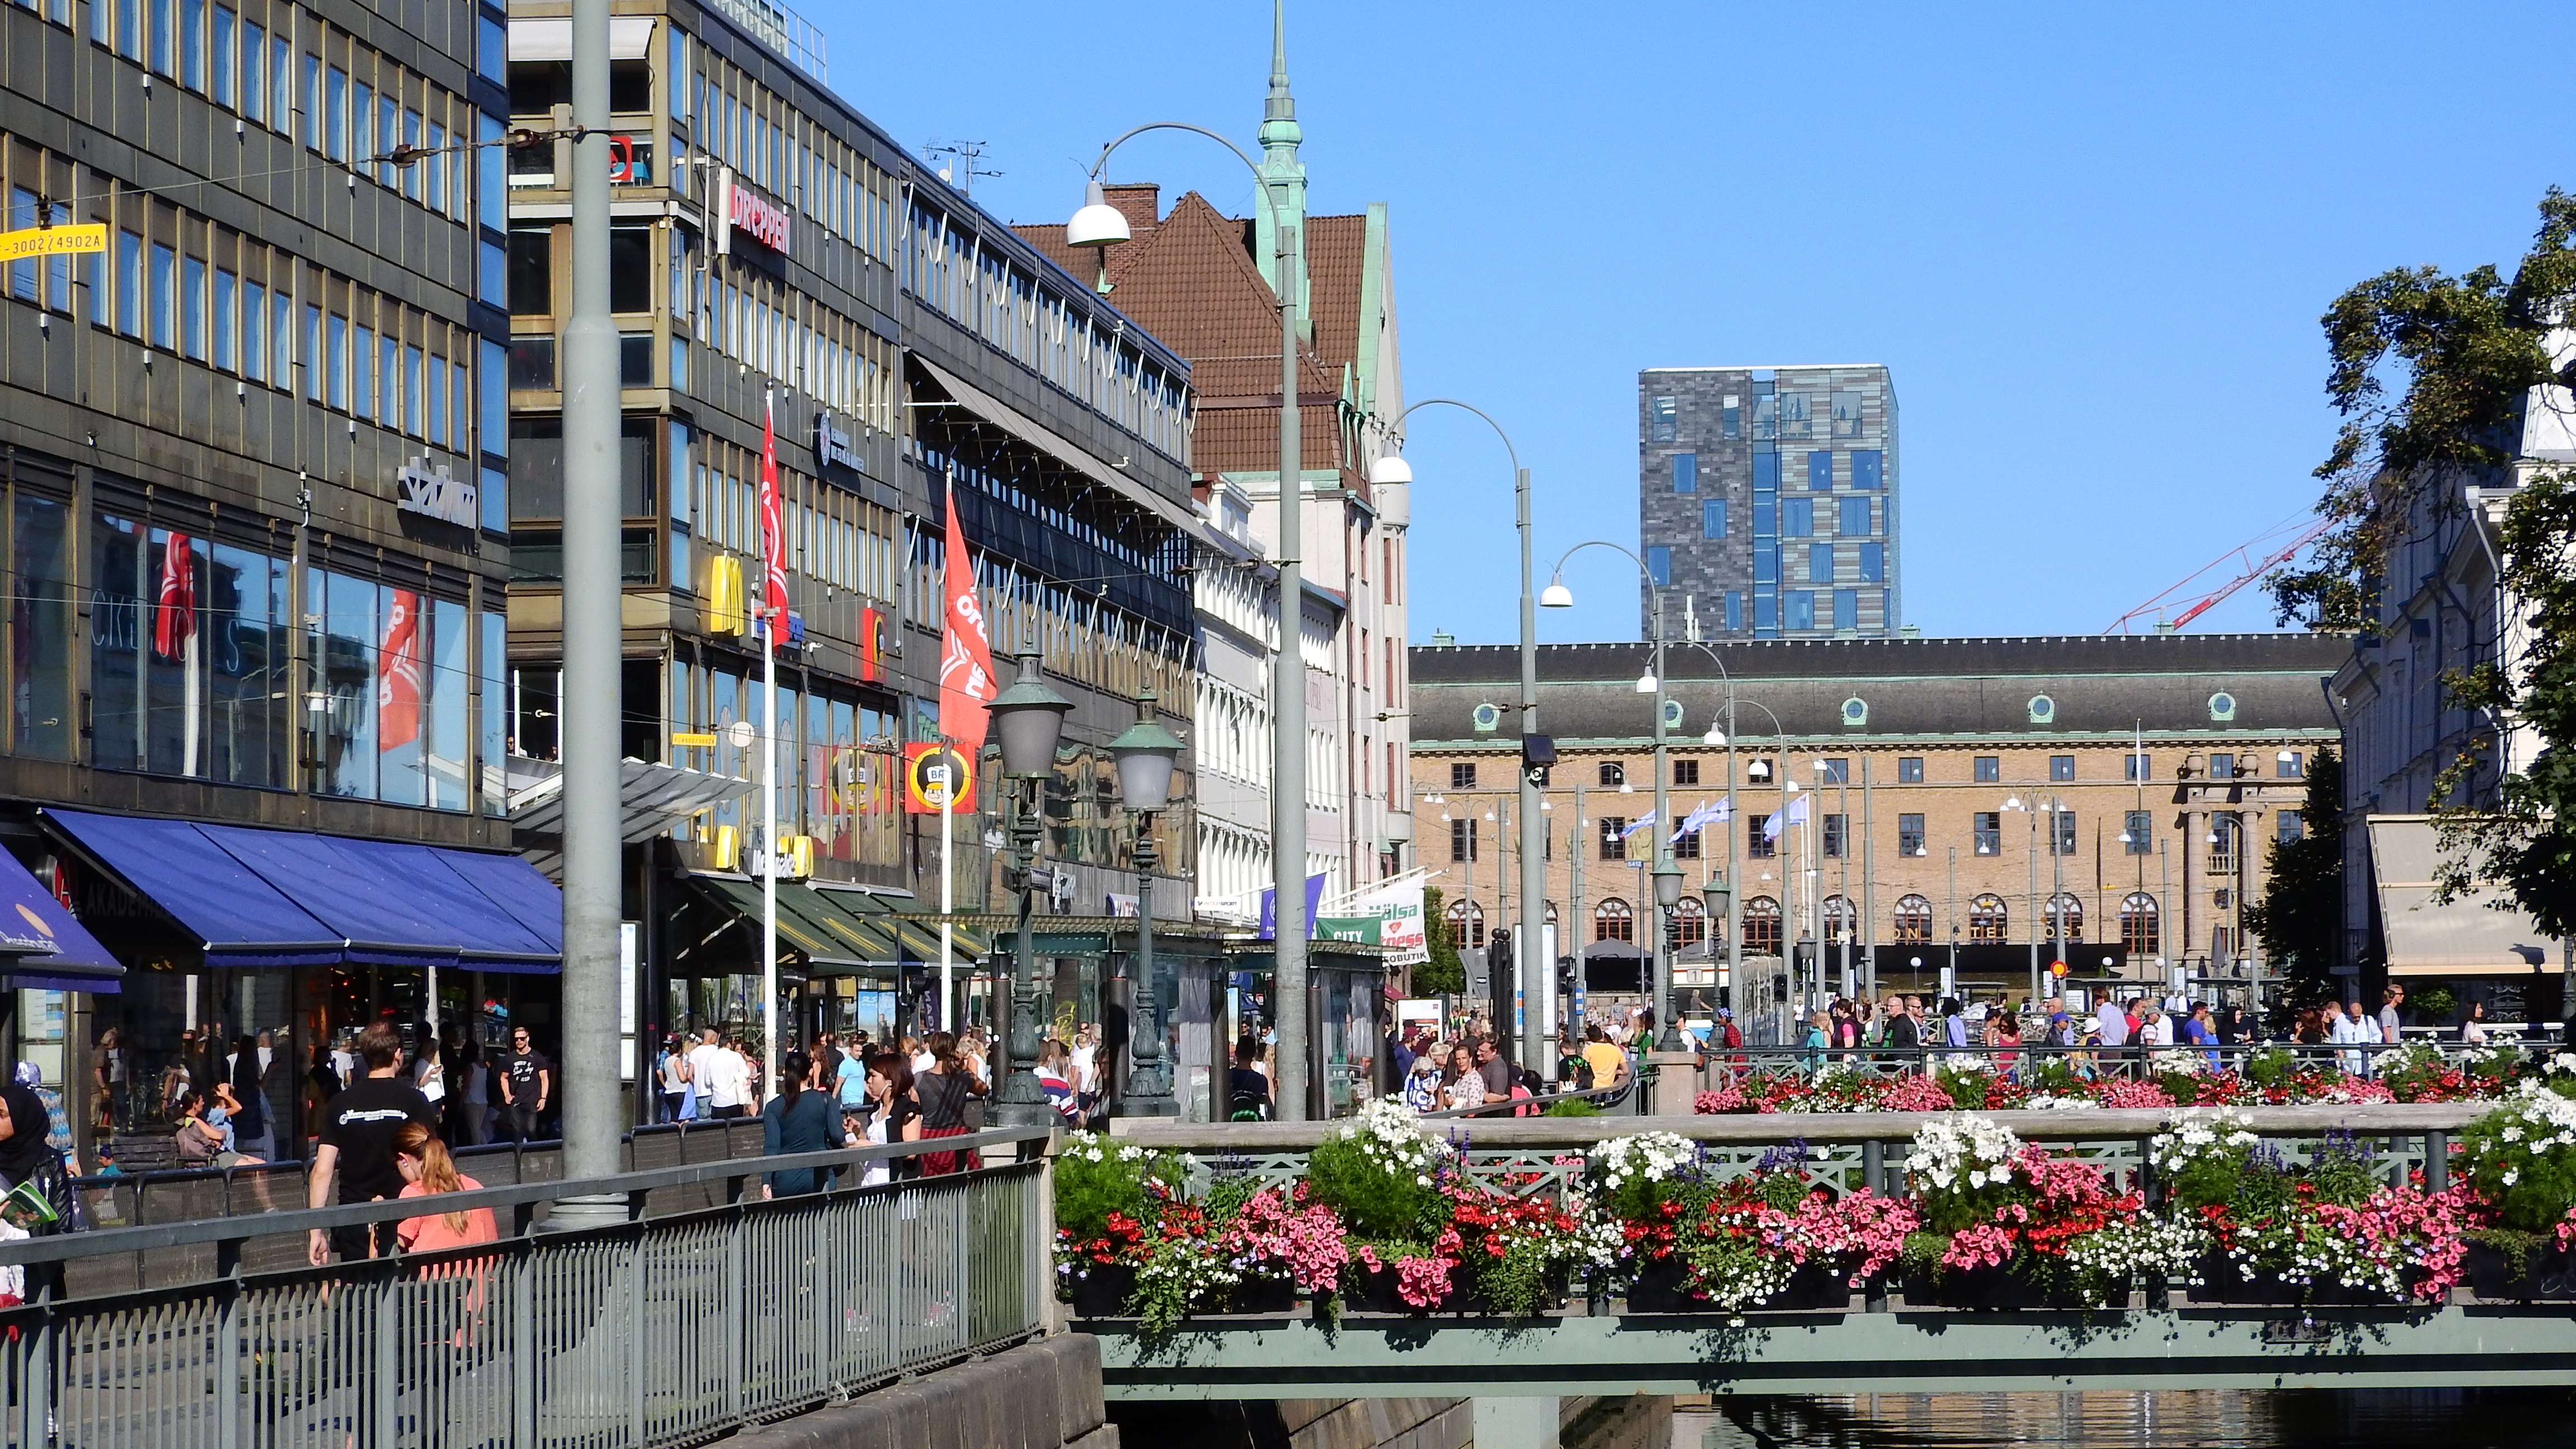
pedestrian, road, street, town, city, cityscape, downtown, plaza, tourism, waterway, public space, infrastructure, sweden, town square, gothenburg, metropolis, weekday, neighbourhood, city center, urban area, human settlement, metropolitan area